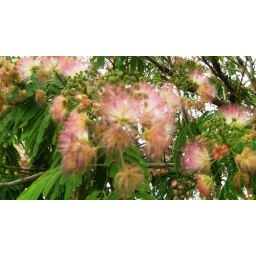
Fuzzy flowers on a tree near Centro Derechos Humanos in Juarez.